Museo Universitario de Artes Populares María Teresa Pomar

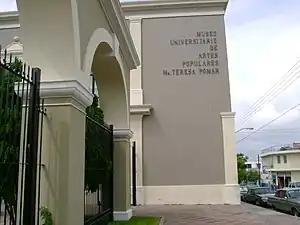
Entrance to the museum

Museo Universitario de Artes Populares María Teresa Pomar is a museum dedicated to Mexico's handcrafts and folk art tradition, called “artesanía.” It is part of the University of Colima in the city of Colima, founded by artesanía collector and promoter María Teresa Pomar. It contains one of the most important collections of its type in Mexico, covering traditions from around the country as well as the artesanía and traditions of the state of Colima.